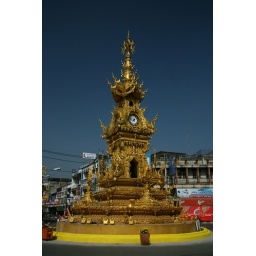
The clock tower in Chiang Rai, created by Chalermchai, who also created the White Wat.